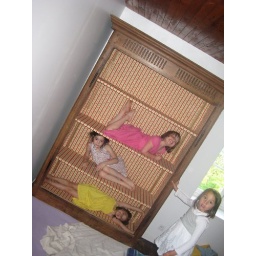
girls in boxes